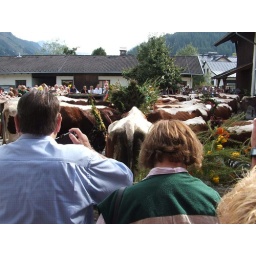
all the cows were then put into a yard in the centre of town to go into the barn for the winter